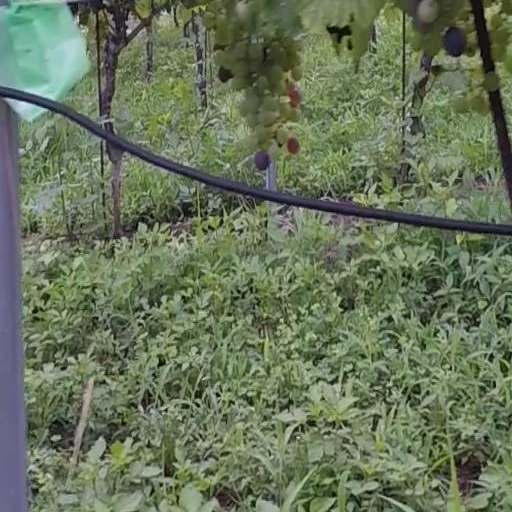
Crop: grape